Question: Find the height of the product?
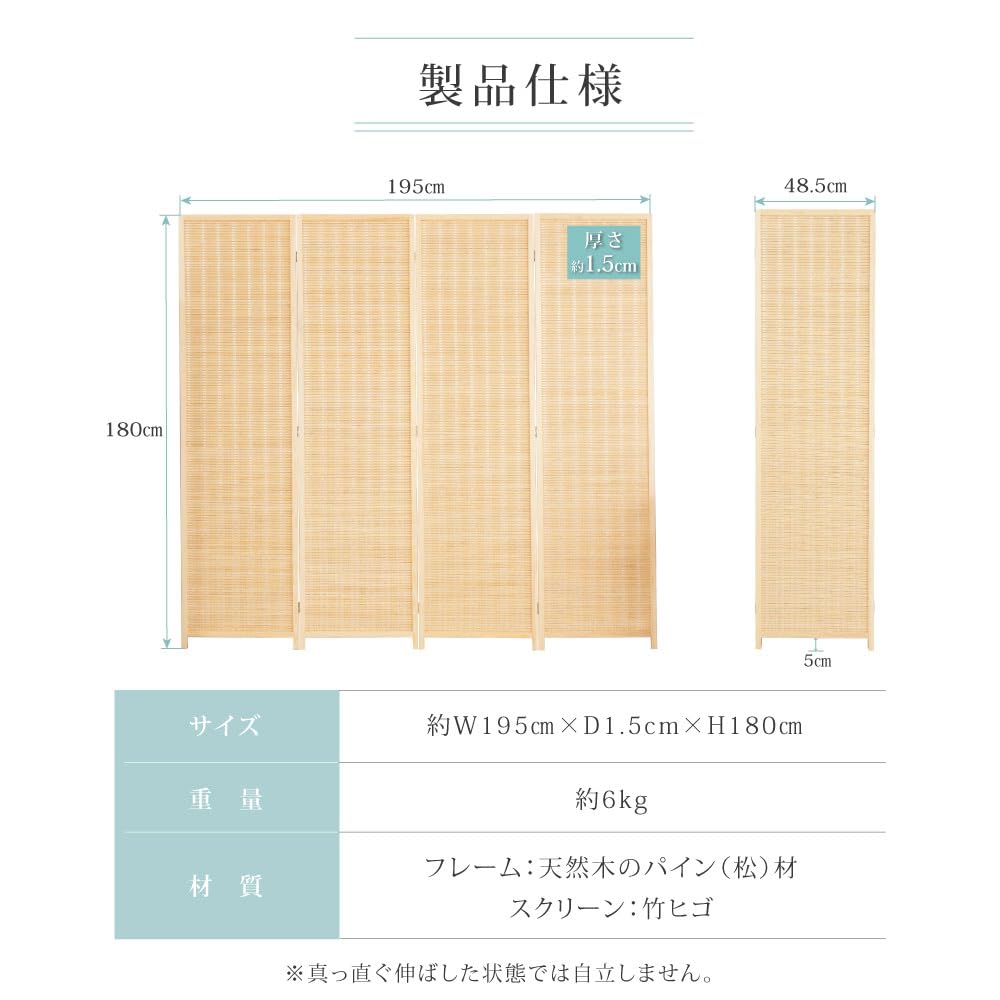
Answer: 180.0 centimetre